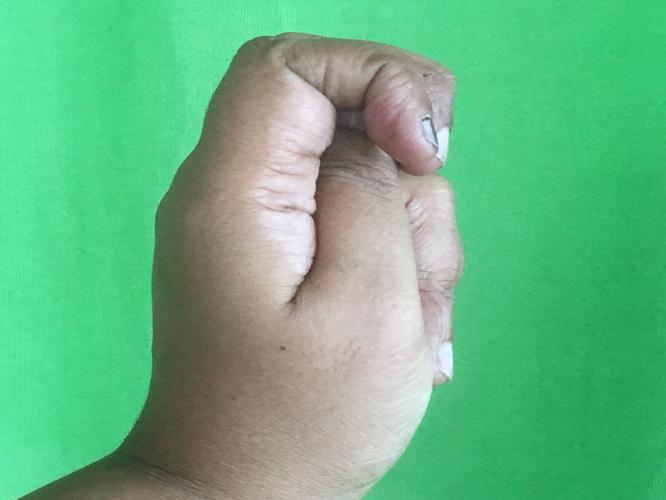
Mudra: Katakamukha_2
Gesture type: single_hand